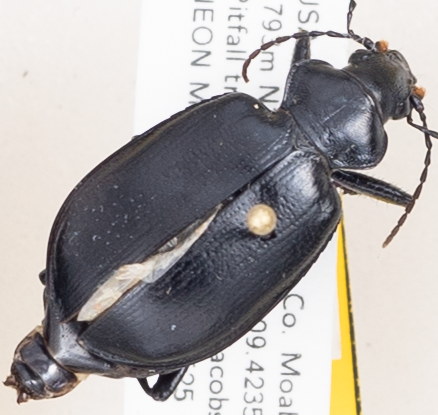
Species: Calosoma sponsa
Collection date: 2019-06-25
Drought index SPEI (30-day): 0.798
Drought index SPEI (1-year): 0.9
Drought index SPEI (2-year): -0.71